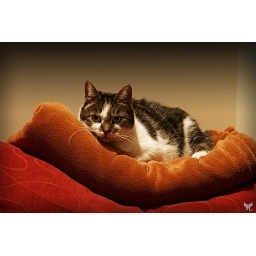
Minky lying on orange blanket on red chair. Adjustments and edits in Photoshop.